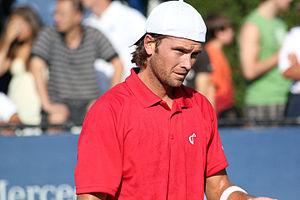
Robert Kendrick est un joueur de tennis américain, professionnel de 2000 à 2014.